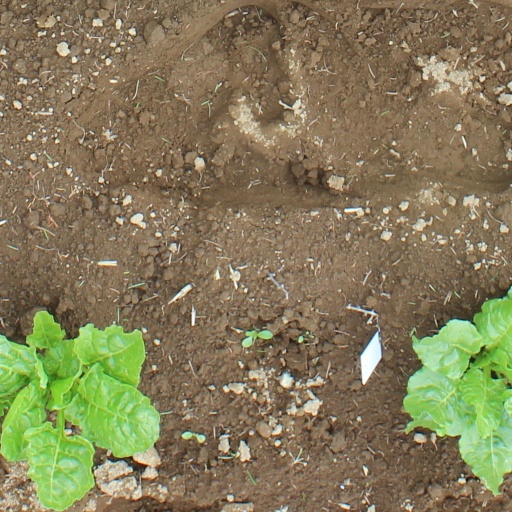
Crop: sugar beet